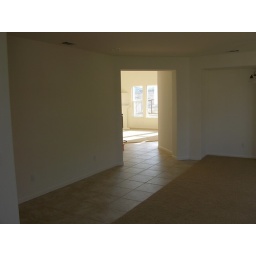
Front door on immediate left, looking into family room area. Standing by front window in living room.